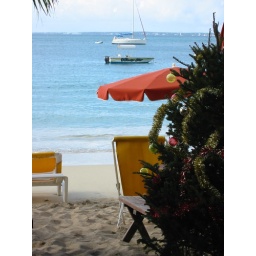
A real Christmas tree in the sand at a bar in Crand Case, SXM